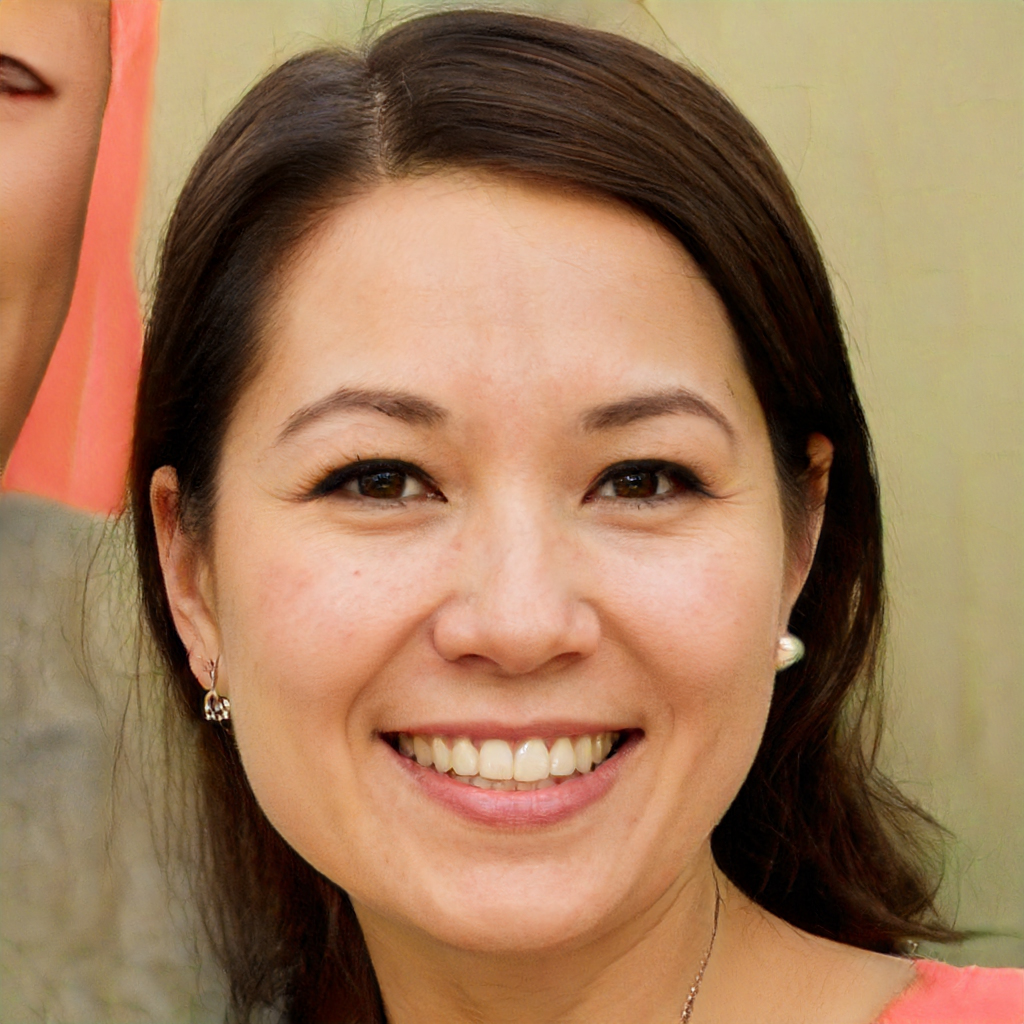
Gender: Female